Naval Base Panama Canal Zone

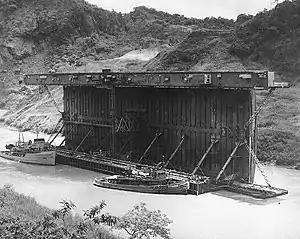
YFD-6 center section floated through the Panama Canal on its side. Towed by USS "Alarka" (YTB-229) (center) and USS "Umpqua" (ATA-209)(left) in 1945. Navy SeaBees designed and turned it on its side with many pontoons to fit through the canal

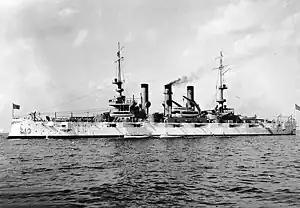
Theodore Roosevelt traveled to Panama in 1906 on the US Navy battleship, the USS "Louisiana"

At the Port of Balboa, Balboa Terminal, Panama Canal Zone, the Navy had three dry docks for ship repair, Balboa Naval Depot, Balboa Naval Hospital, Balboa ammunition depot, 820-acre tank farm, refueling docks, net depot-weaving, large refrigerator storehouse and the Marine Barracks Panama Canal. The 15th Naval District headquarters was based Balboa on .